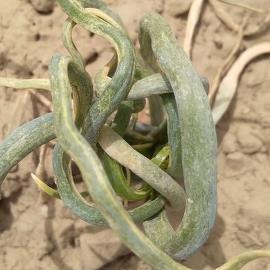
Crop: Onion
Condition: virosis-d